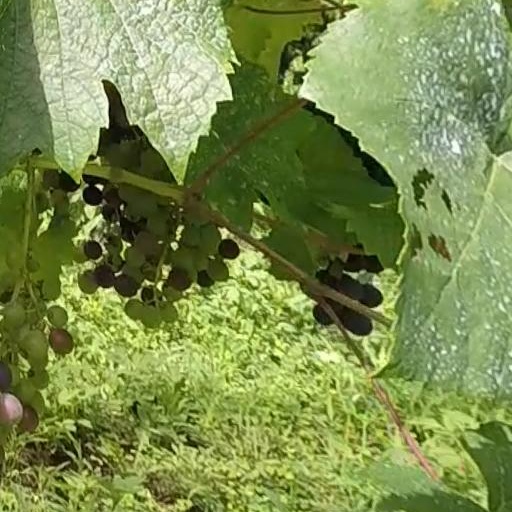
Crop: grape